George Bromley (politician)

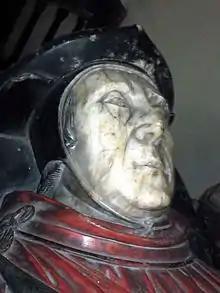
Effigy of Chief Justice Thomas Bromley, the cousin of Sir George Bromley's father, in St Andrew's parish church, Wroxeter, Shropshire.

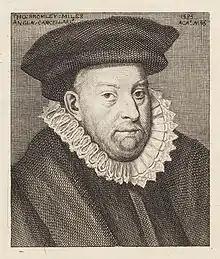
Sir Thomas Bromley, Sir George's younger brother, who became Lord Chancellor.

The elder George Bromley was a prominent lawyer, important in the affairs of the Inner Temple, where he was Autumn Reader for 1508 and Lent Reader for 1509, although he refused the honour for Lent 1515. He was also recorder (judge) of Shrewsbury. His younger cousin, Thomas Bromley, also served as recorder of Shrewsbury and was made Chief Justice of the King's Bench by Mary I. The cousins both exercised considerable power regionally as legal officers of the Council in the Marches of Wales, which embodied the power of central government in this still-turbulent region.